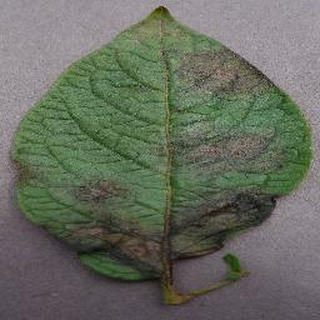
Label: potato_late_blight